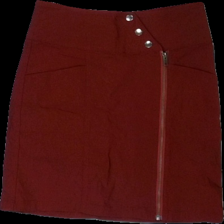
View: front
Type: Skirt
Category: Ladies
Brand: Mingeljeans
Colors: Red
Material: 55% viscose 45% nylone
Cut: Regular
Size: 36
Season: Summer
Trend: Denim
Damage location: bottom left
Damage 2 location: top center
Price range: 50-100
Recommended usage: Reuse
Description: röd jeans kjol